CJFB-FM

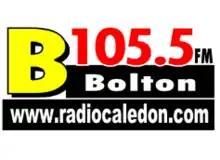
CJFB-FM's former logo as B105.5 from 2008 to 2012(?)

On April 9, 2008, the station submitted an application to convert CFGM-FM 102.7 in Caledon to a rebroadcaster of CJFB-FM. That application was denied on July 31, 2008.